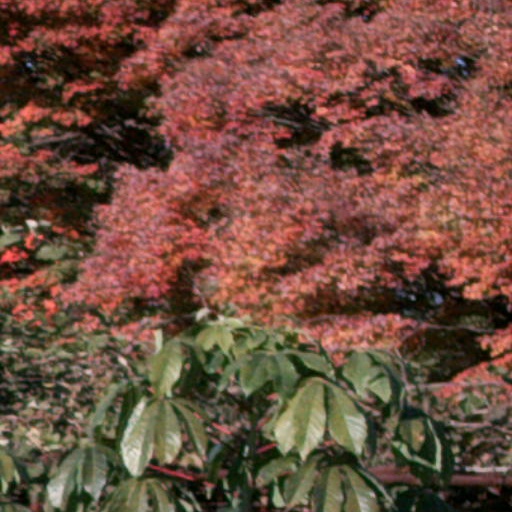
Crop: cassava